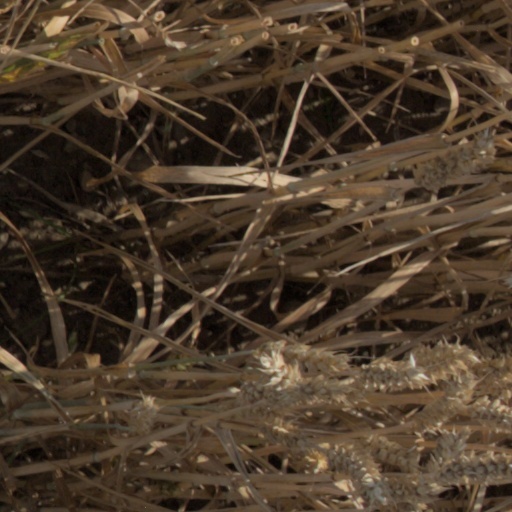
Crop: wheat